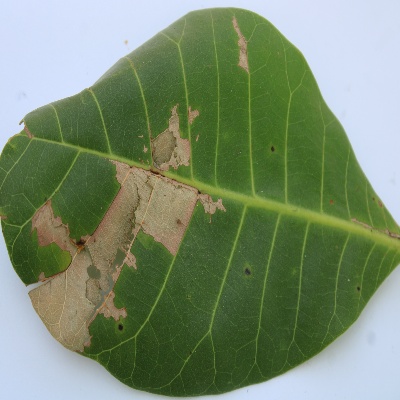
Crop: Cashew
Condition: anthracnose